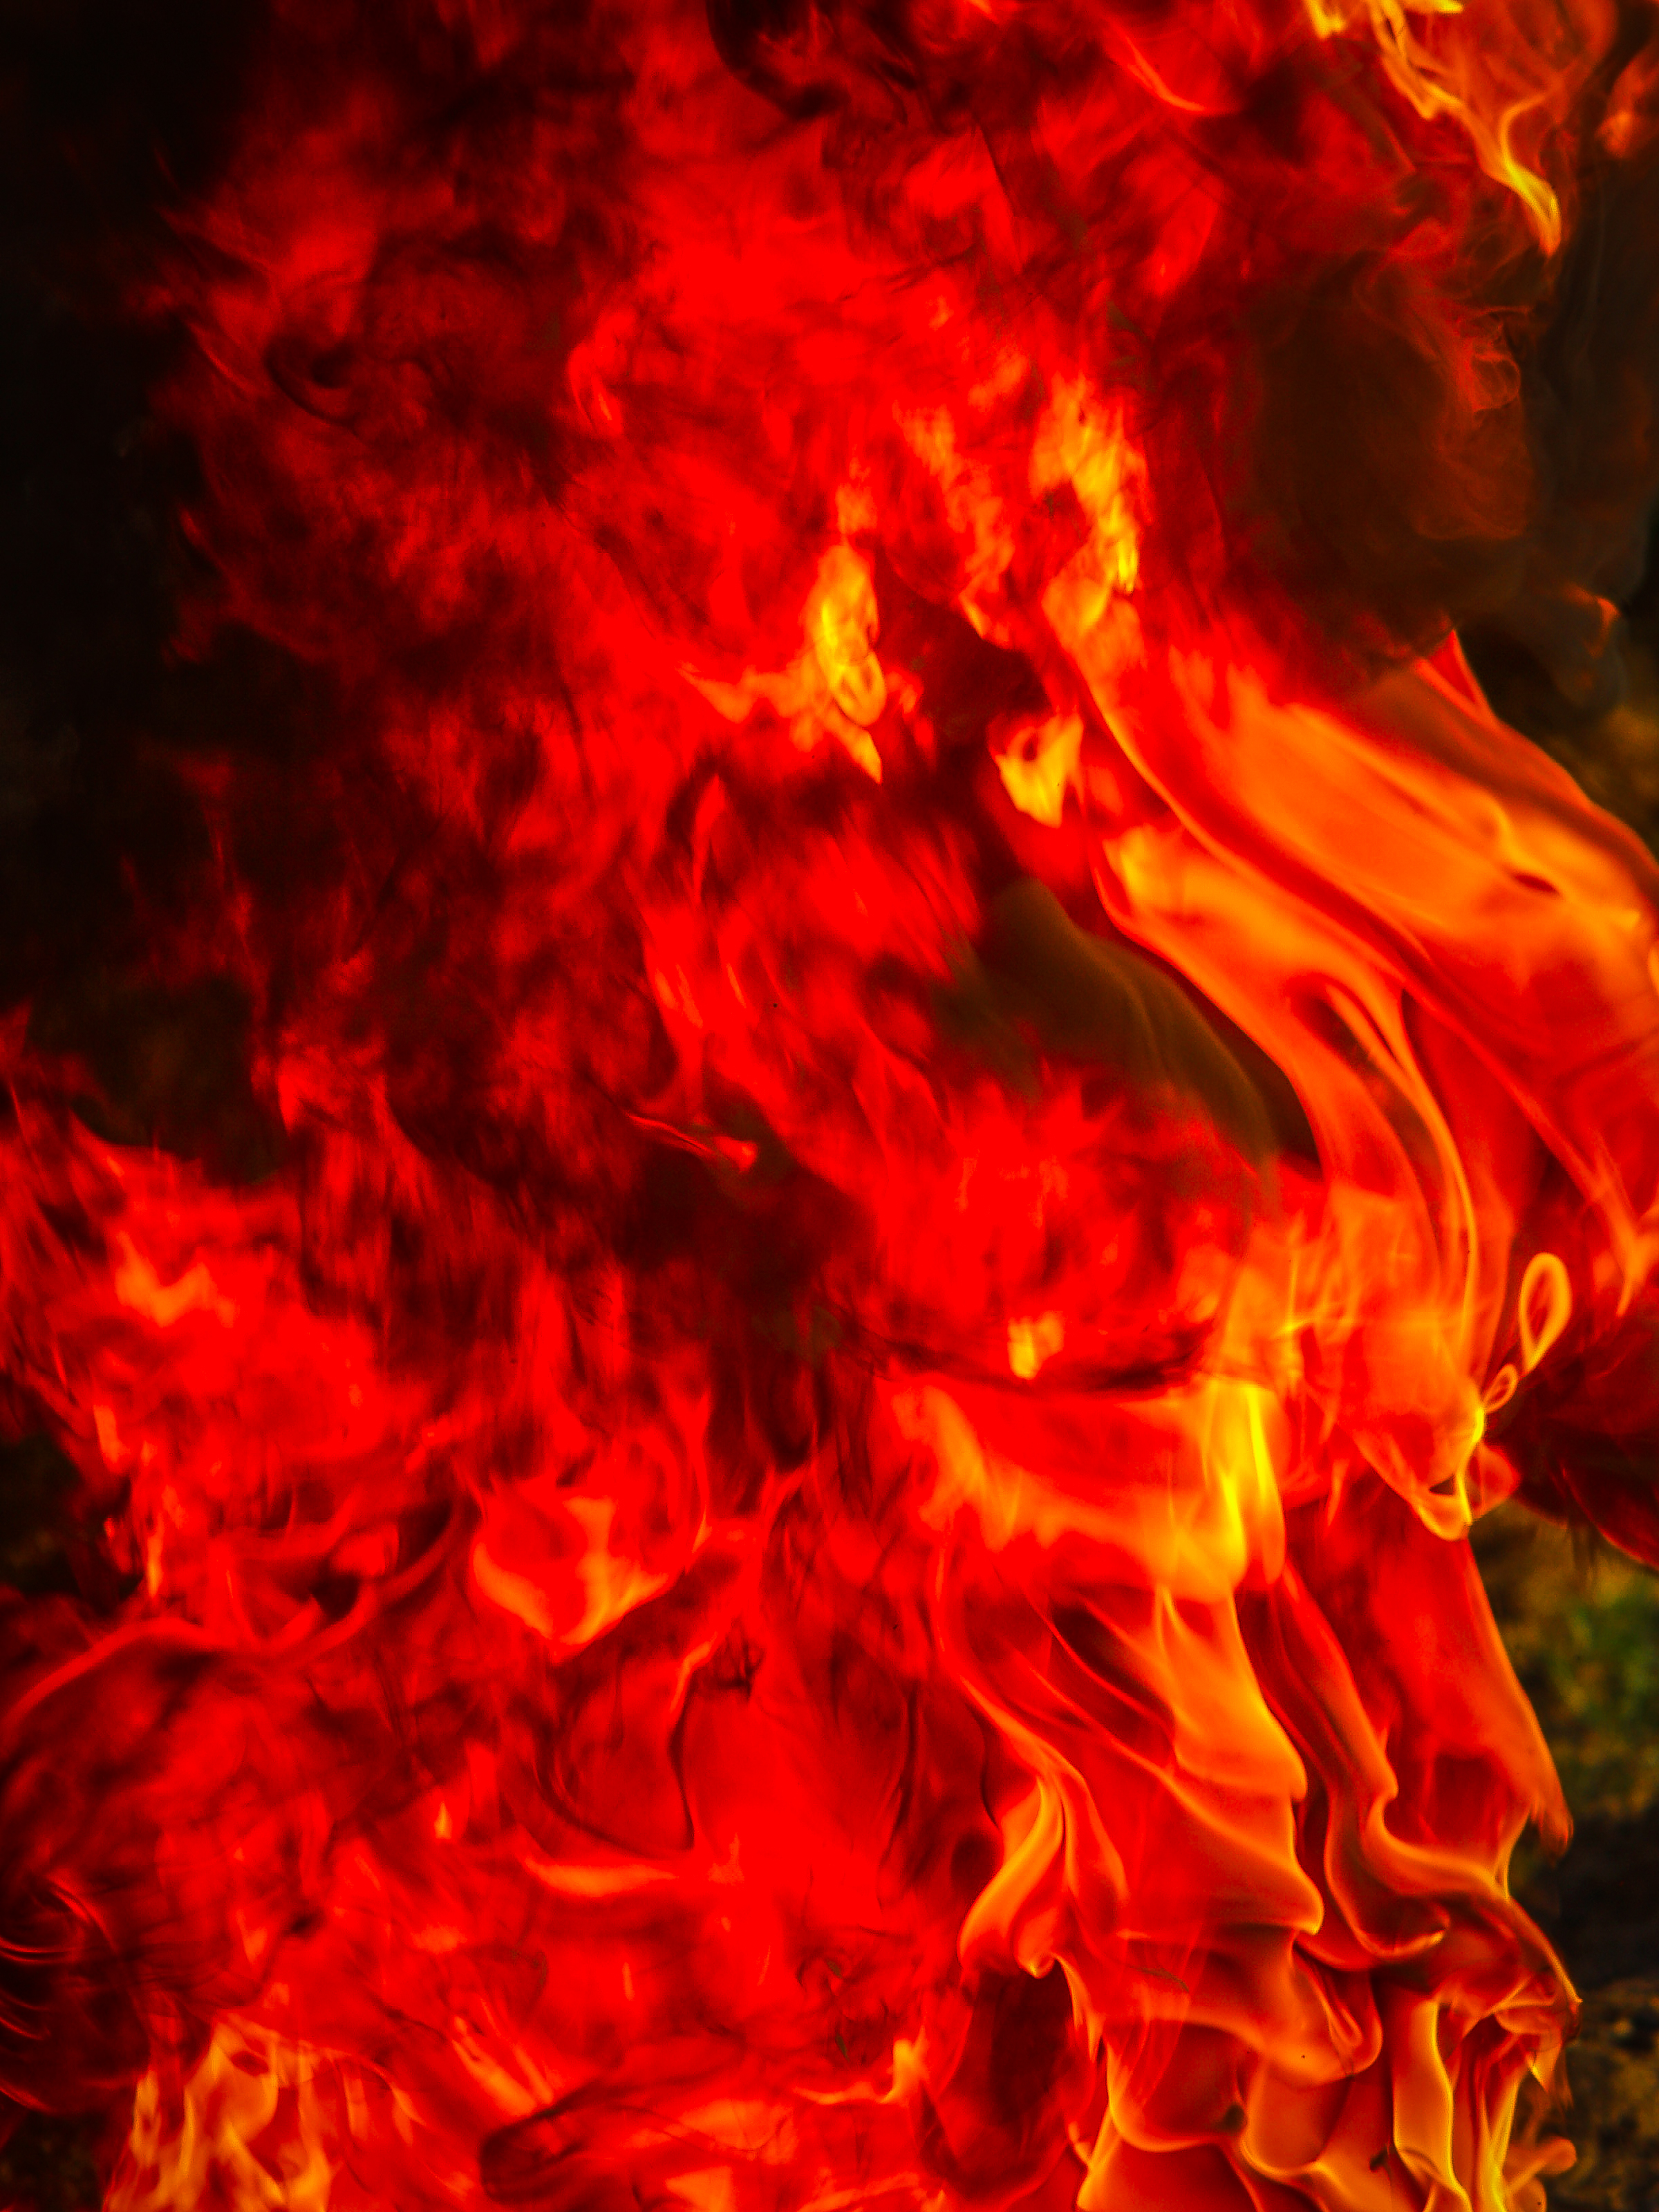
fire, flame, heat, burn, hot, bonfire, warm, fiery, background, inferno, danger, closeup, orange, campfire, hell, blazing, texture, flammable, energy, ignite, black, wildfire, passion, blaze, red, light, wild, motion, abstract, dangerous, geological phenomenon, computer wallpaper, sky